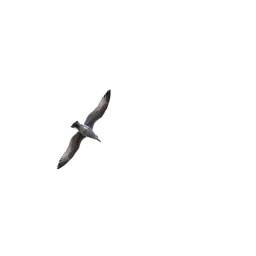
Saint Malo, France 2010. Nikon D90 + Nikkor 50 1.8. the blue of the sky is erased in photoshop